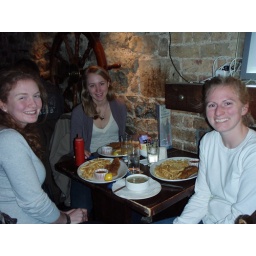
We ate dinner in a bar after our hike, yummy fish and chips